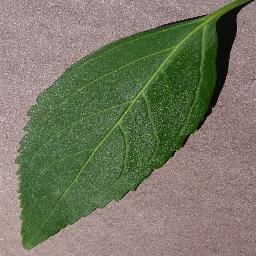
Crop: cherry
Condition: (including_sour)_healthy